Dongting Lake

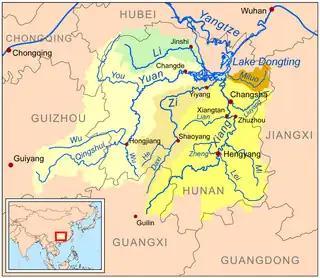
Map showing Lake Dongting and the major rivers flowing into it

Dongting Lake is a large, shallow lake in northeastern Hunan Province, China. It is a flood basin of the Yangtze River, so its volume depends on the season. The provinces of Hubei and Hunan are named after their location relative to the lake: "Hubei" means "North of the Lake" and "Hunan", "South of the Lake".